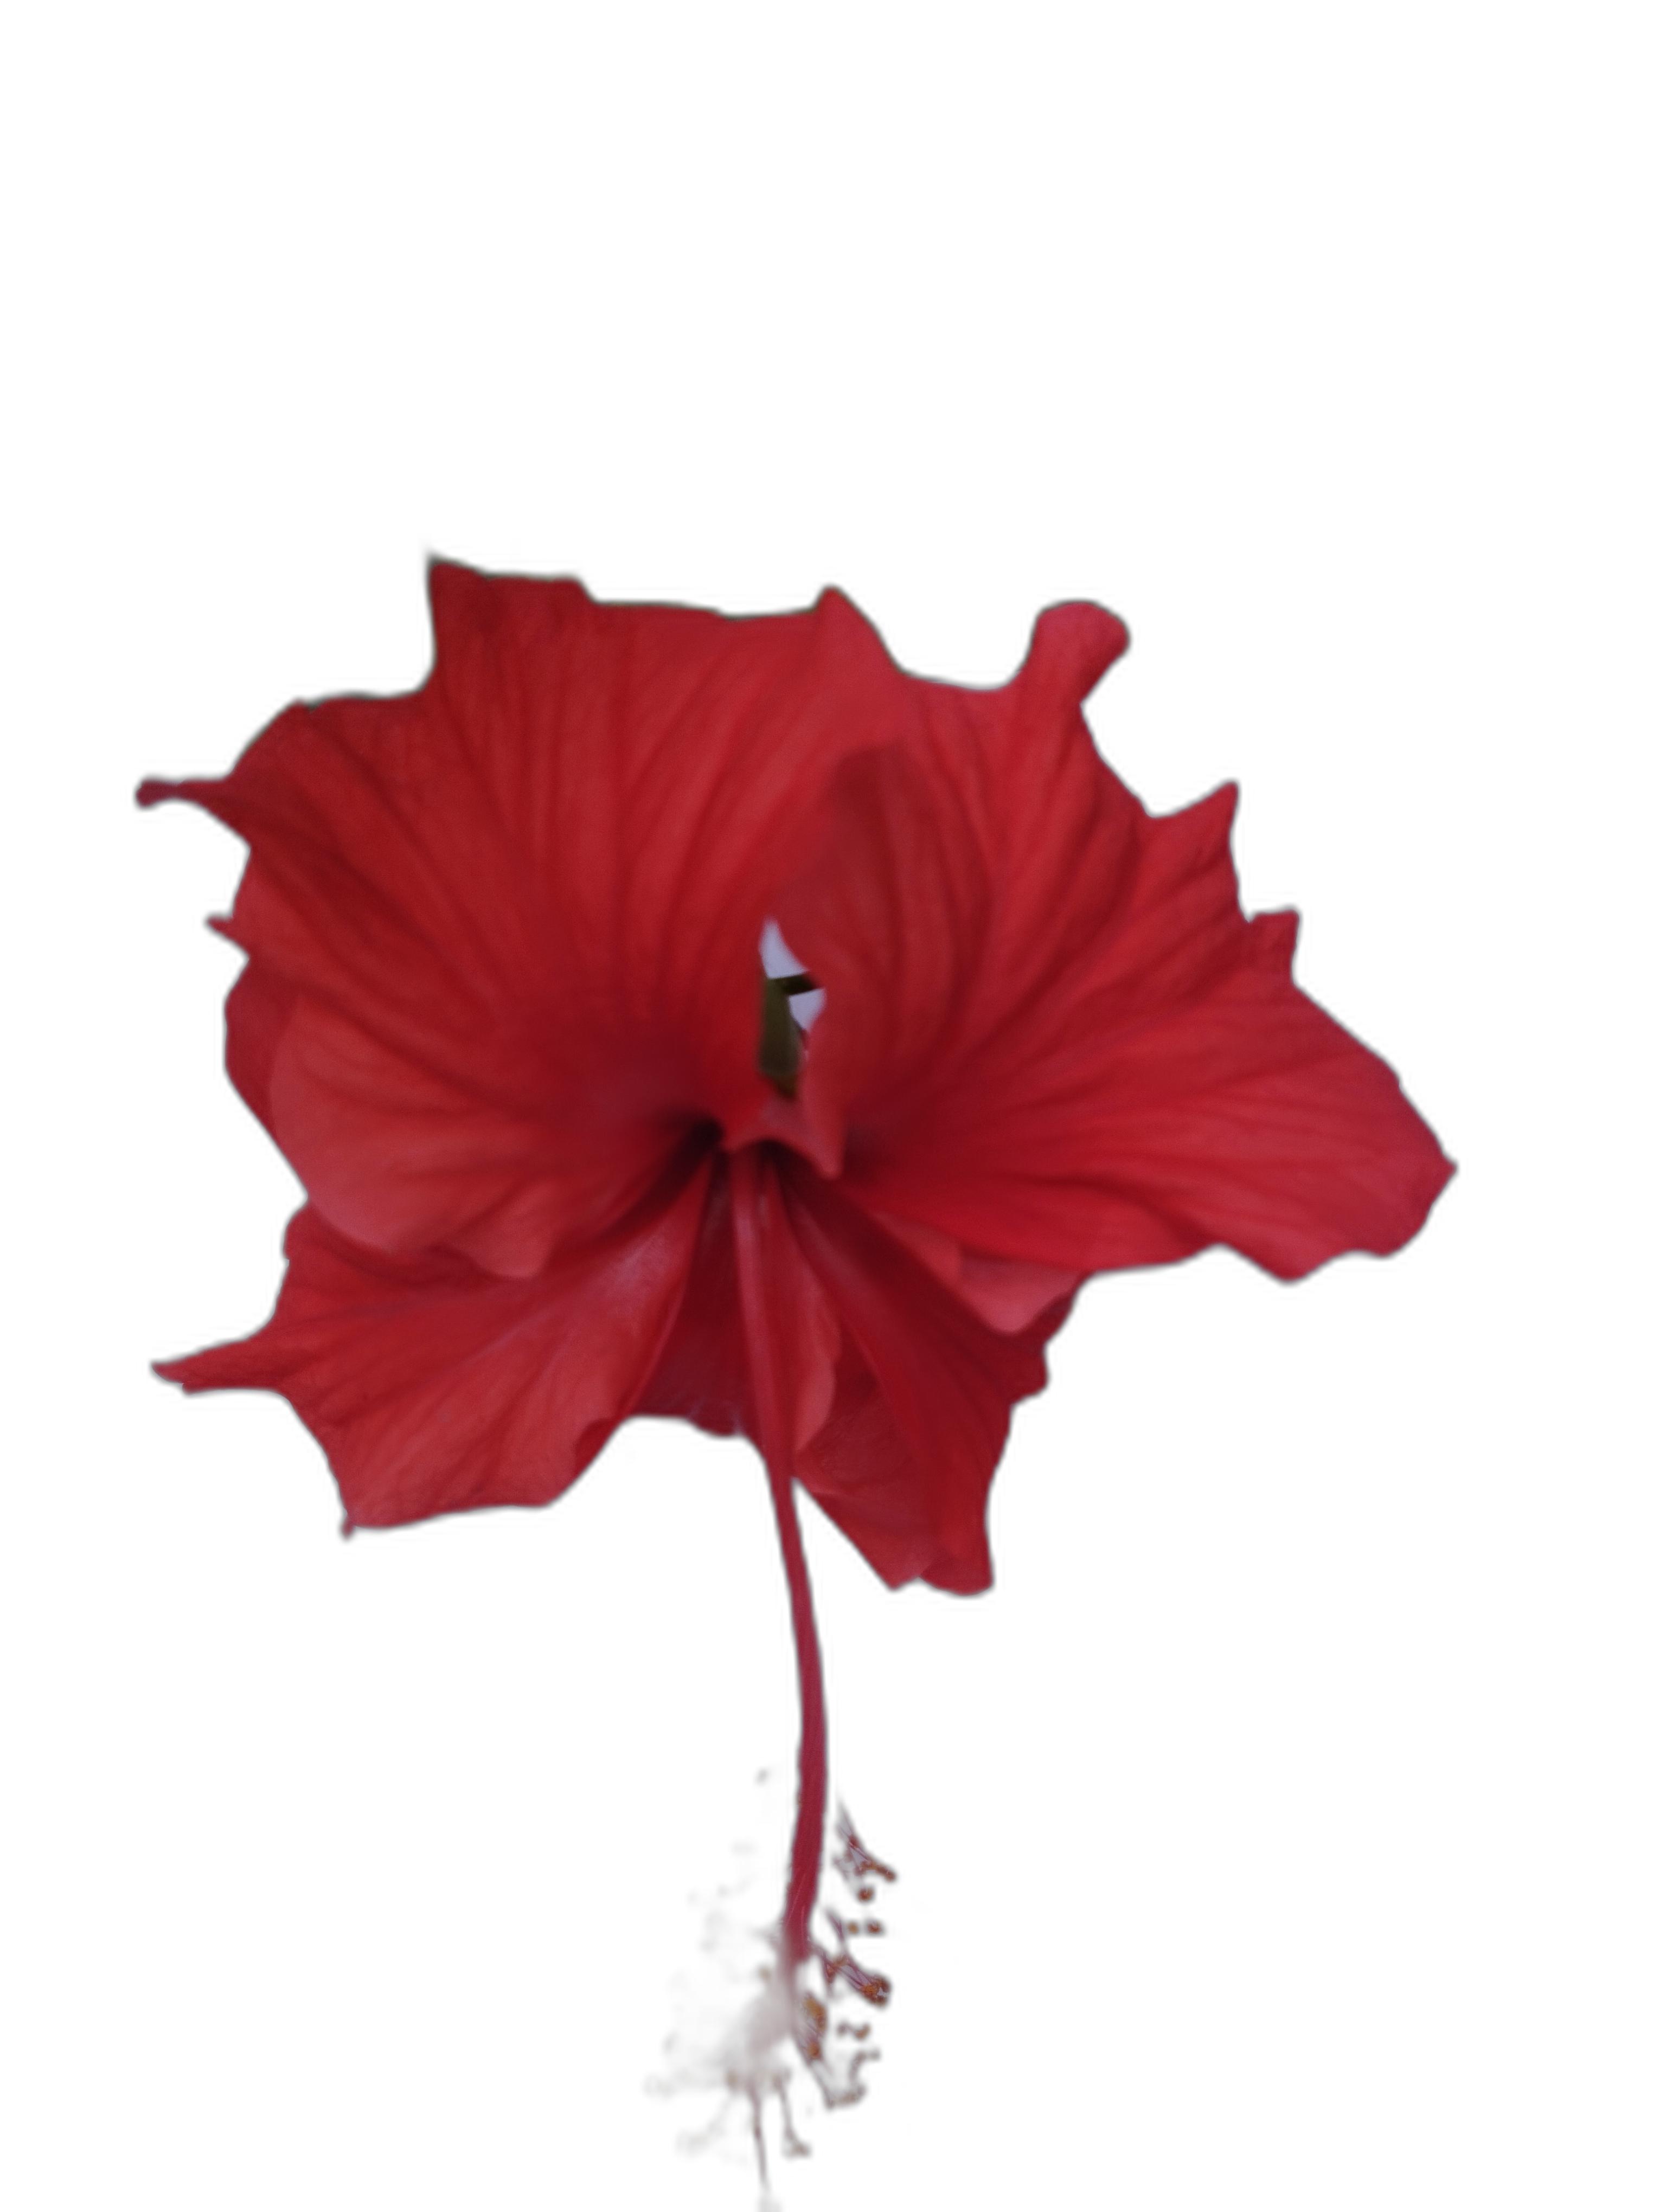
Label: Hibiscus